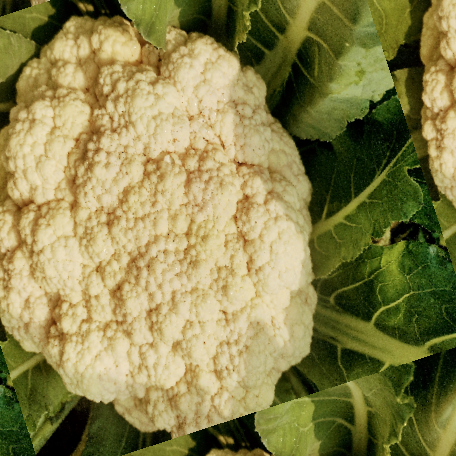
Label: Disease Free